Izzy Young

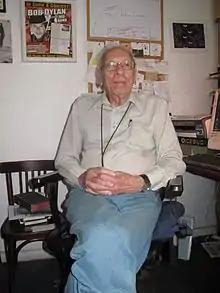
Izzy Young sitting in his store in Stockholm, Sweden on August 29, 2014

Israel Goodman Young (March 26, 1928 – February 4, 2019), known as Izzy Young, was a noted figure in the world of folk music, both in America and Sweden. He was once the owner of the Folklore Center in Greenwich Village, New York, and from 1973 until his death, owned and operated the Folklore Centrum store in Stockholm.